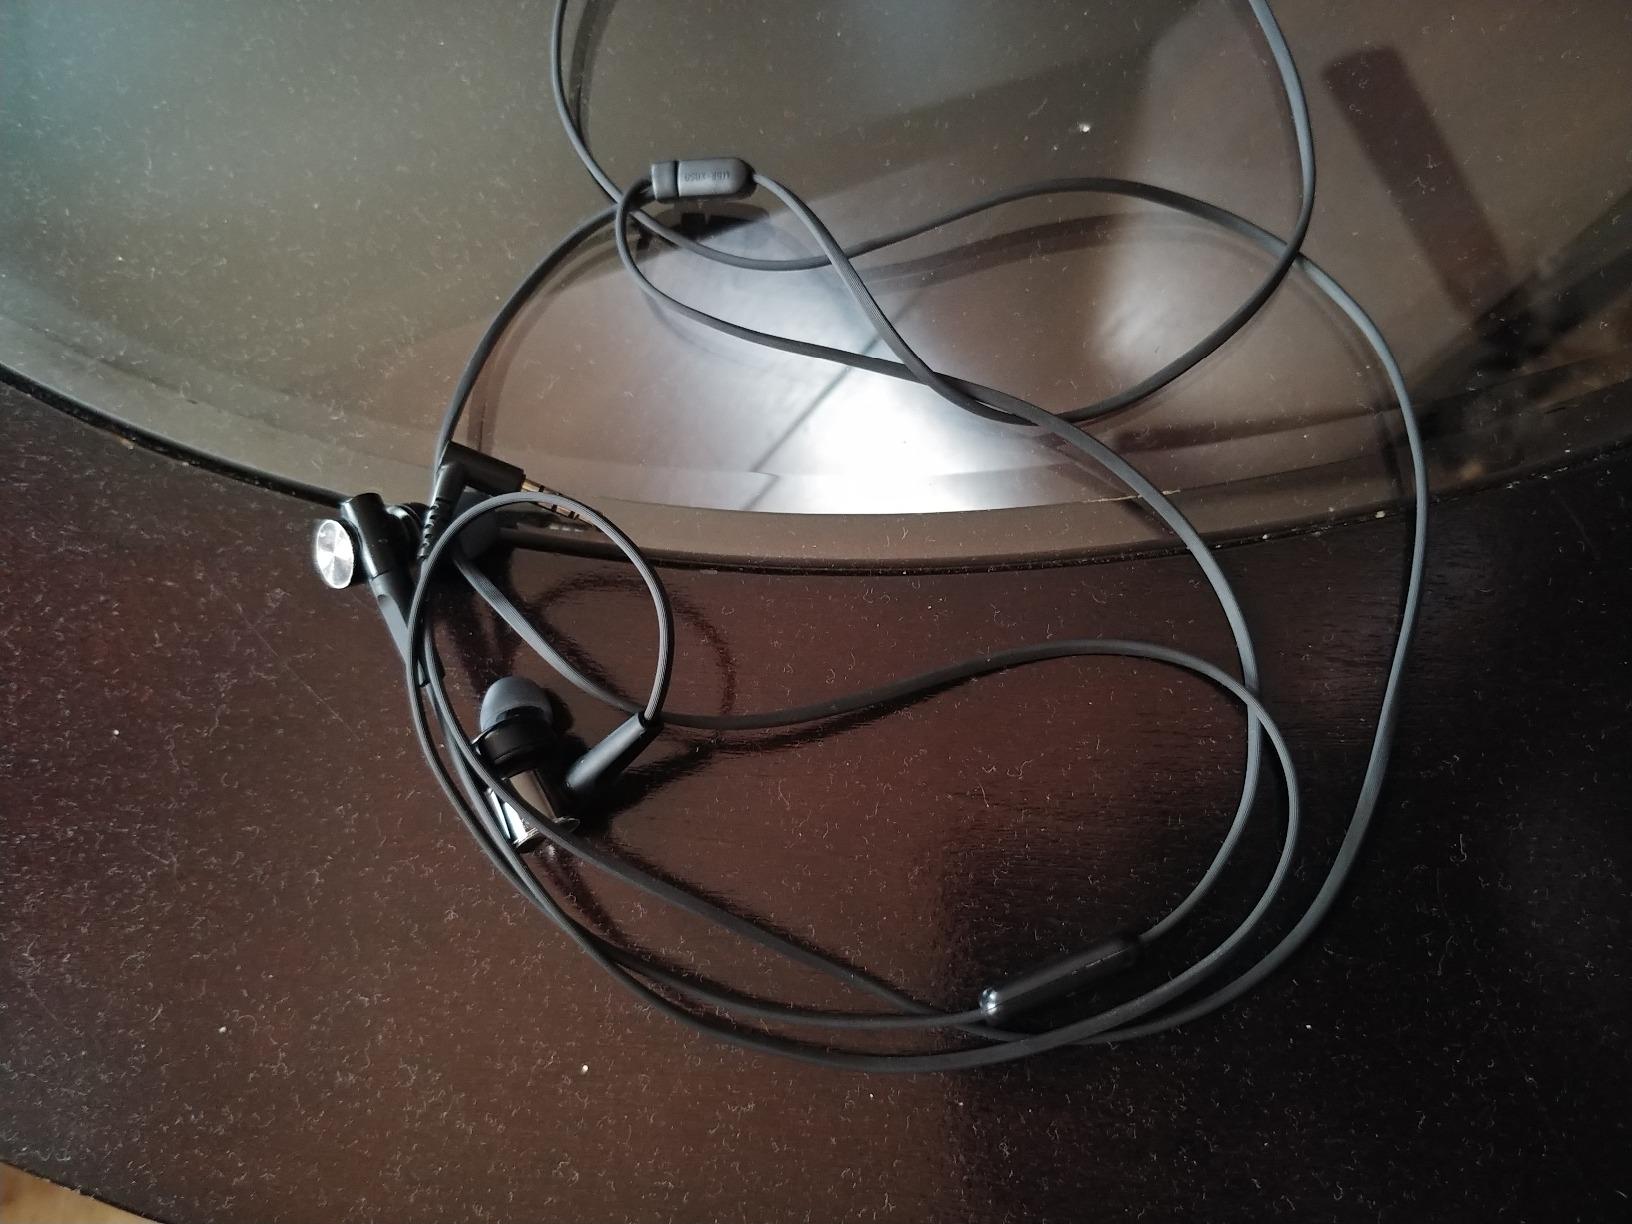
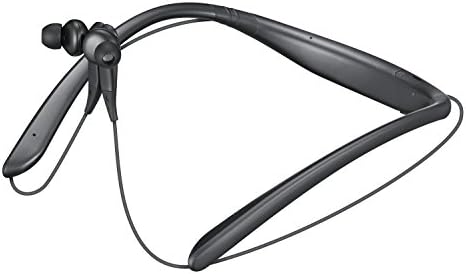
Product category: headphones
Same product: no